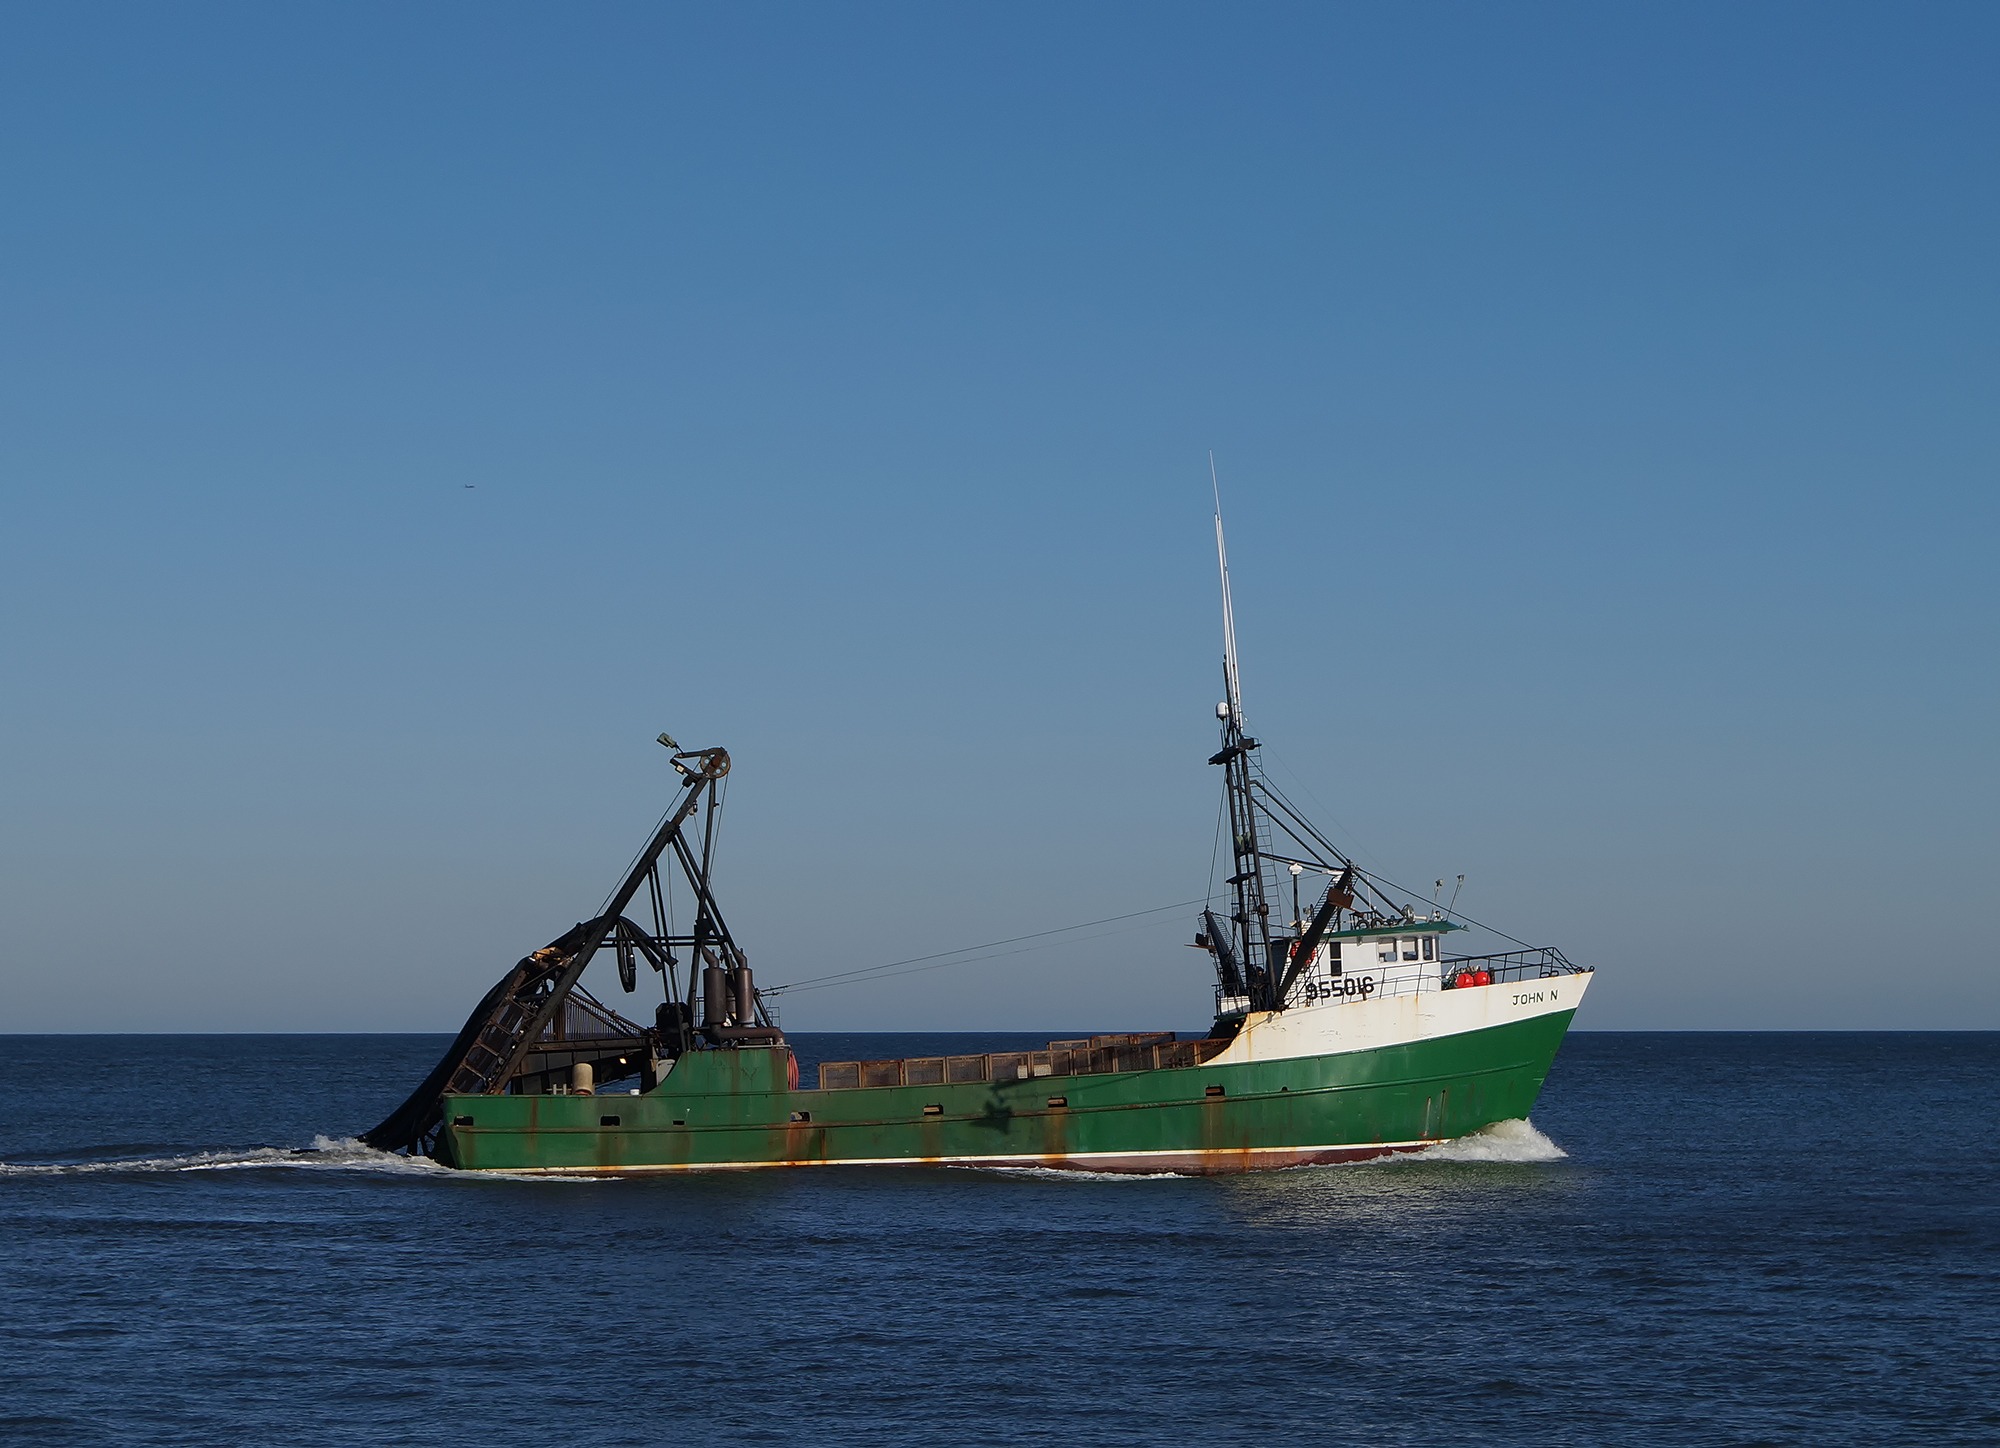
sea, coast, water, ocean, boat, ship, vehicle, bay, harbor, watercraft, sailing ship, fishing vessel, atlantic city, fishing trawler